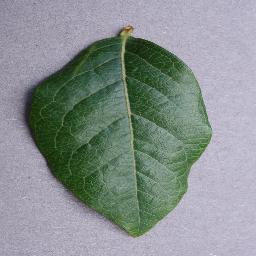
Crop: blueberry
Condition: healthy